Ringed kingfisher

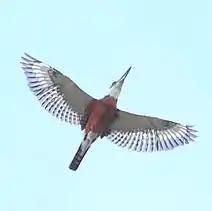

The anatomy of ringed kingfishers prevents efficient terrestrial movements. Individuals shuffle into and out of nesting burrows, so displacing between branches is difficult for this species. They possess strong wings that beat very slowly as a result of their size. They are able to fly over land for long periods of time in comparison to other species of kingfishers.